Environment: real
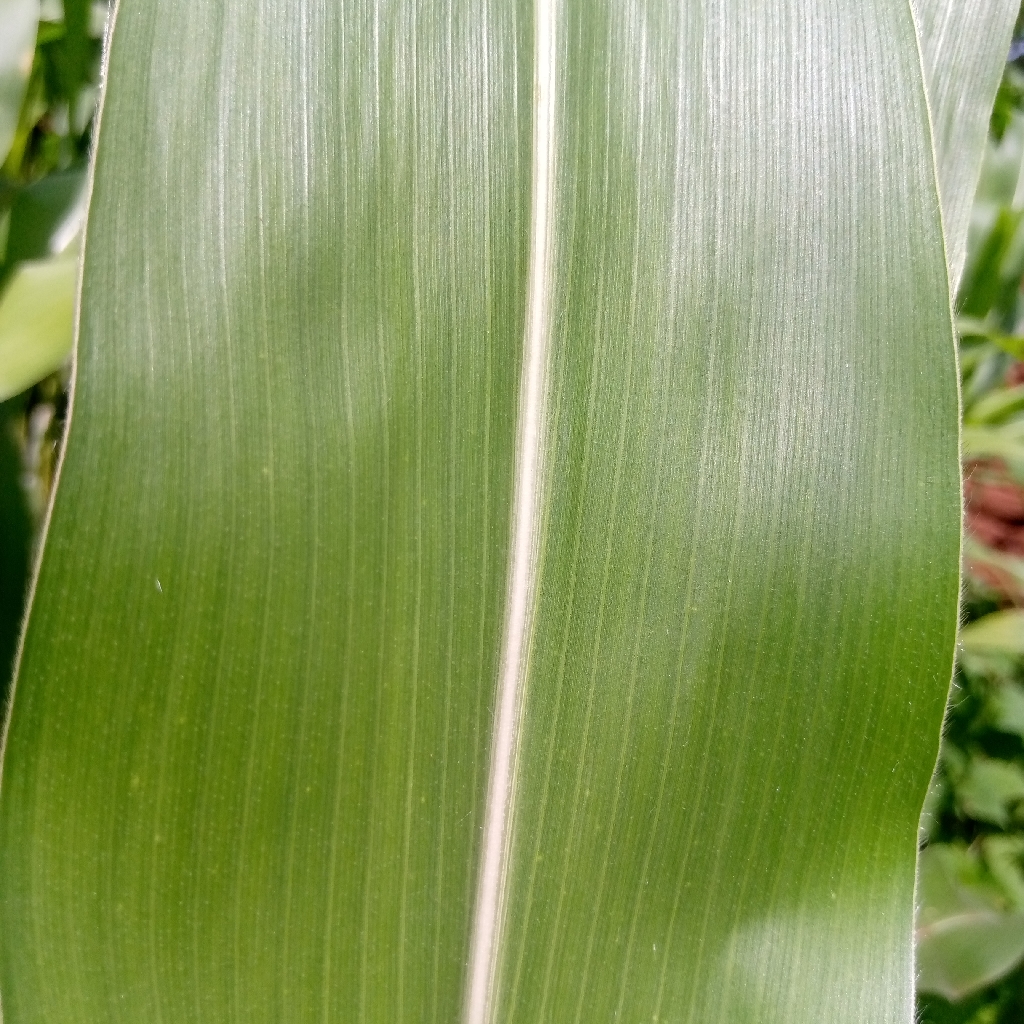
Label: healthy